Pharmacokinetics of estradiol

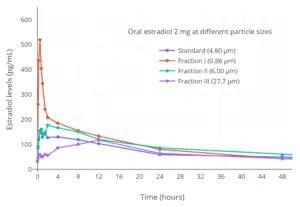
Estradiol levels with a single 2 mg dose of oral estradiol micronized to different particle sizes in postmenopausal women.

A study compared different particle sizes of oral micronized estradiol. A preparation with the smallest particles (mainly <0.6 μm) was found to have the most rapid absorption and the highest bioavailability. However, a sharp peak in estradiol levels, without an accompanying rise in estrone levels, was observed during the first 2 hours with this particle size. It was suggested that the smallest estradiol particles may have been absorbed by the lymphatic system, partially bypassing first-pass metabolism and resulting in very high initial estradiol levels. The preparations with the larger particle sizes (mainly <3.5 μm and <20 μm) were found to be absorbed more slowly, without a pronounced initial peak in estradiol levels. Levels of estradiol were more even and similar to physiological levels with these particle sizes. Differences in area-under-the-curve estradiol levels with the different particle sizes were relatively small. As such, micronization may improve absorption but does not necessarily improve therapeutic effect.